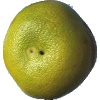
Label: pomelo_sweetie